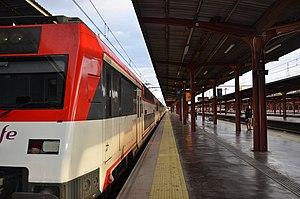
Train à quai, station Chamartin
Les Cercanías de Madrid sont un réseau de train de banlieue exploité par la Renfe Operadora sur les infrastructures de l'Adif. Le réseau s'étend dans toute la Communauté de Madrid. Il dessert la majorité de la population de Madrid et possède plus de vingt correspondances avec le Métro de Madrid.